Manuel Luís Osório, Marquis of Erval

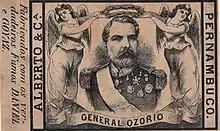
Cigarette label with the Osorio liography that fought all the war in the South region.

In 1835 the Ragamuffin War broke out in the province of Rio Grande do Sul, characterized by a separatist agitation which, for ten years, threatened the unity of the Empire. At that time, lieutenant Osório was part of the 2nd Light Cavalry Corps, in the then Village of Bagé under the command of Captain Mazzaredo, who left the command and handed it to the rebels. Osório led his superior to the border and then presented himself to colonel Bento Manuel Ribeiro.